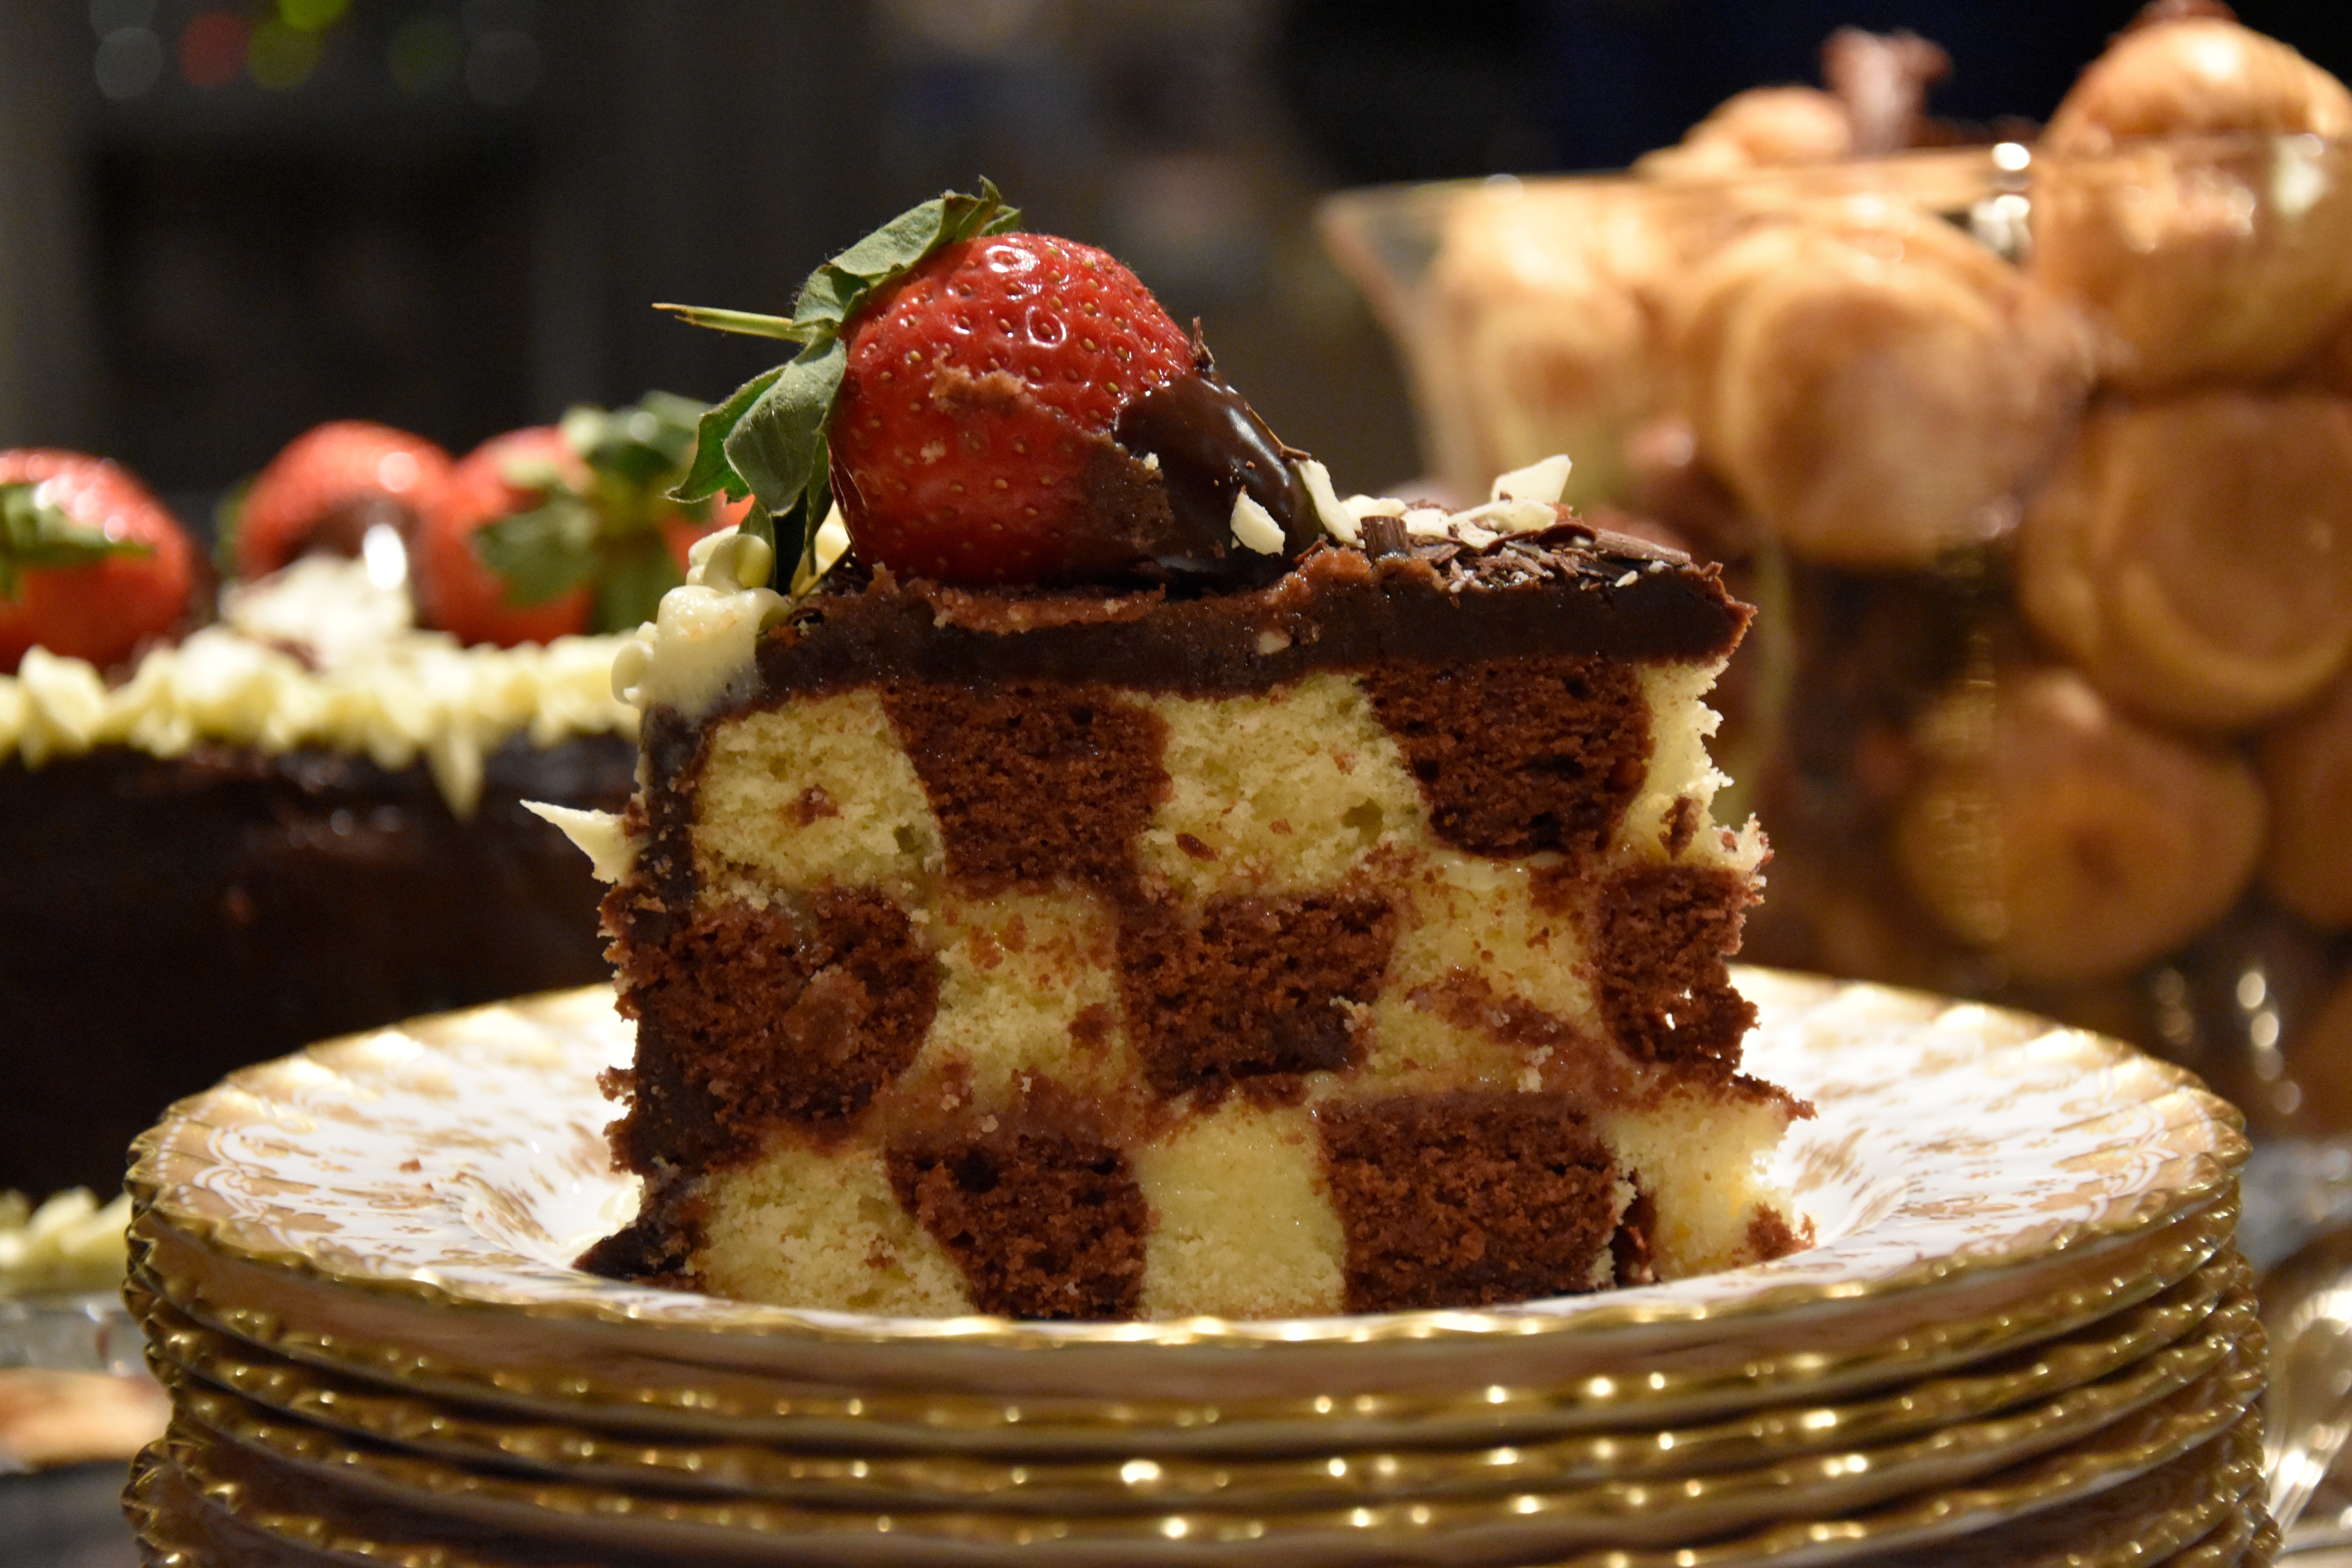
dish, food, produce, baking, dessert, cuisine, cake, chocolate cake, sweetness, baked goods, flavor